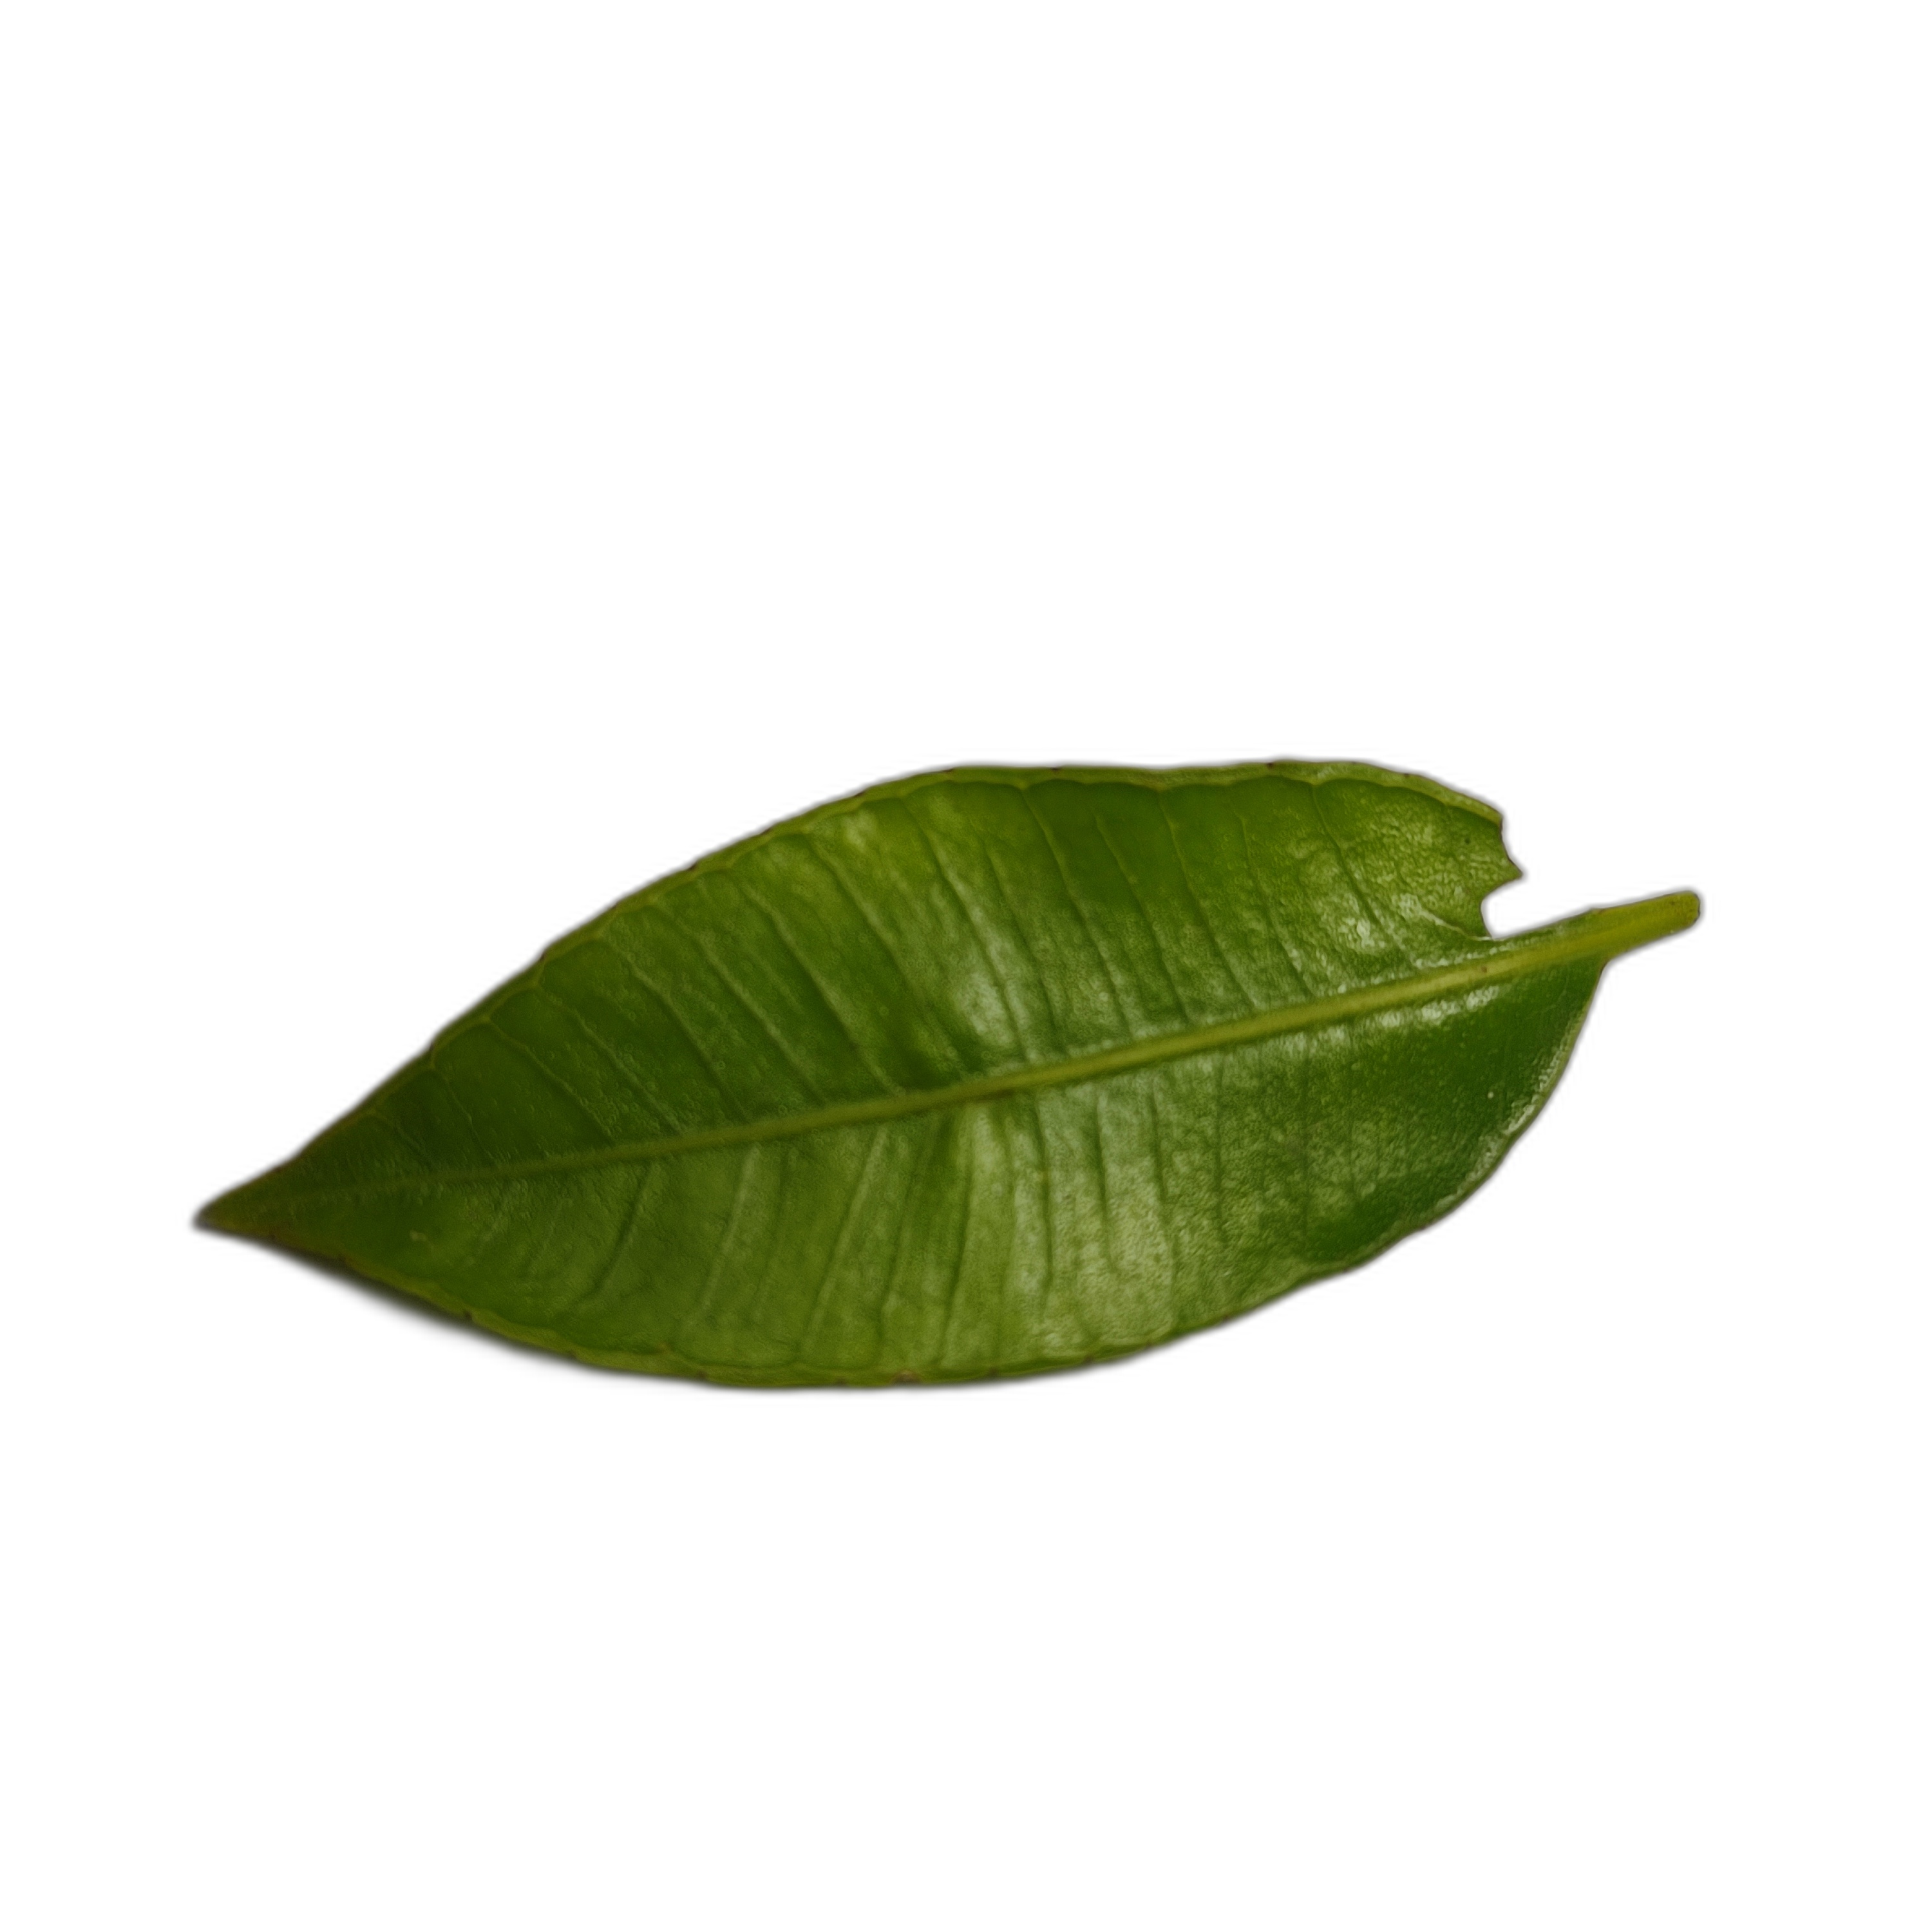
Label: healthy